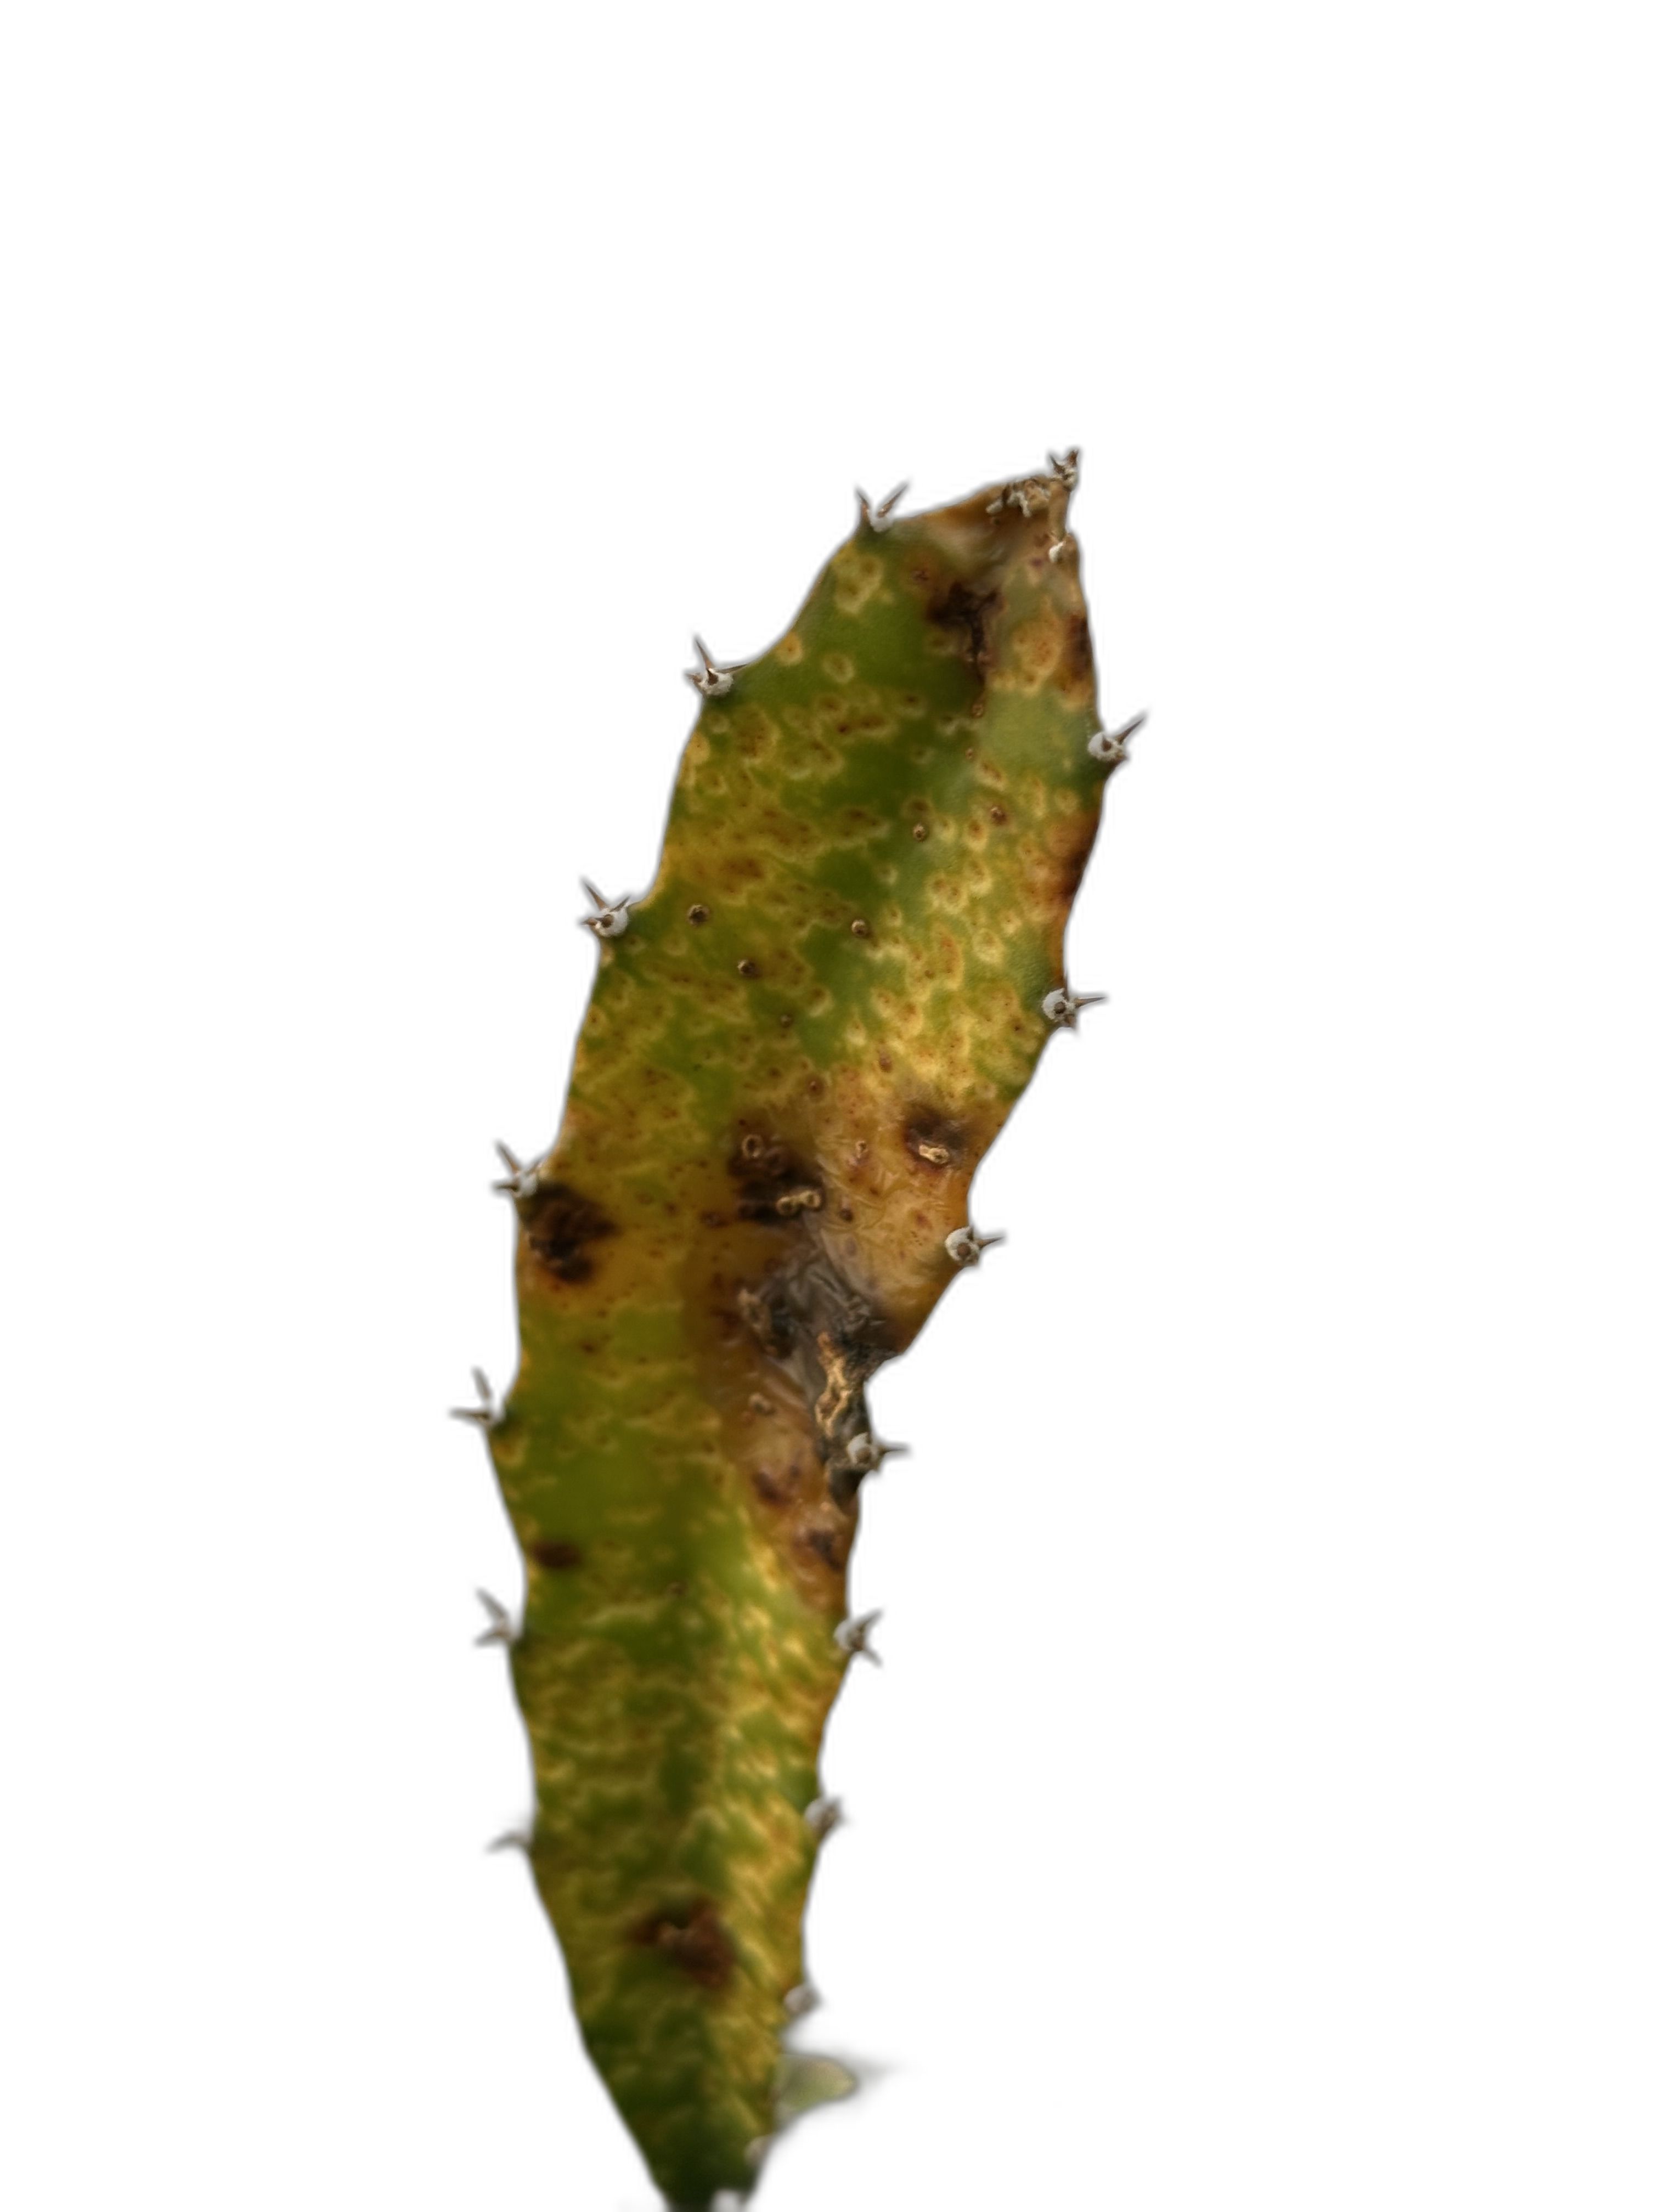
Label: Bad leaf